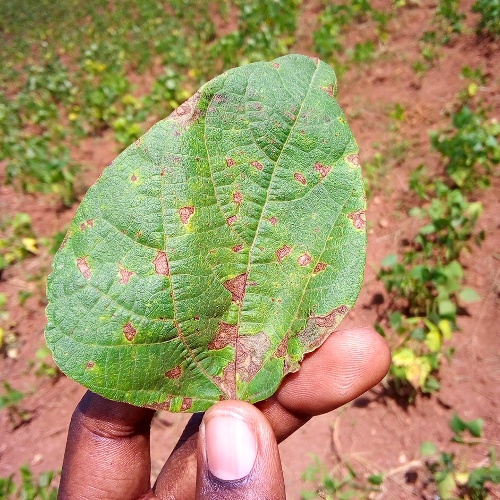
Leaf condition: angular_leaf_spot